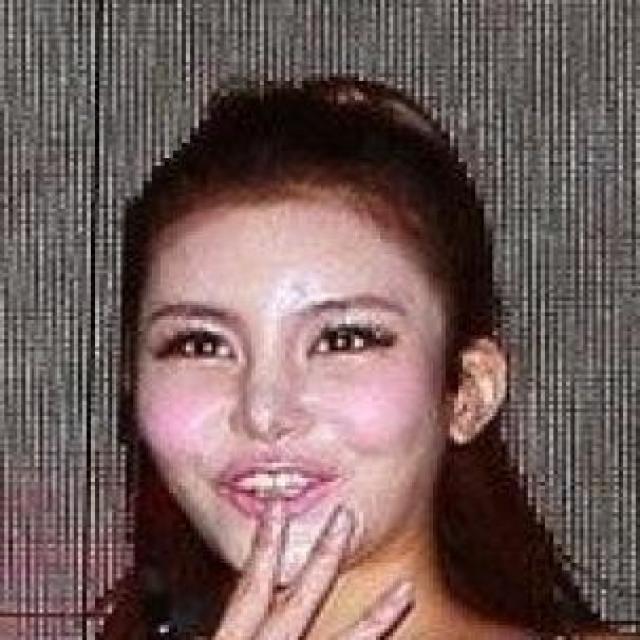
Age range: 21-44